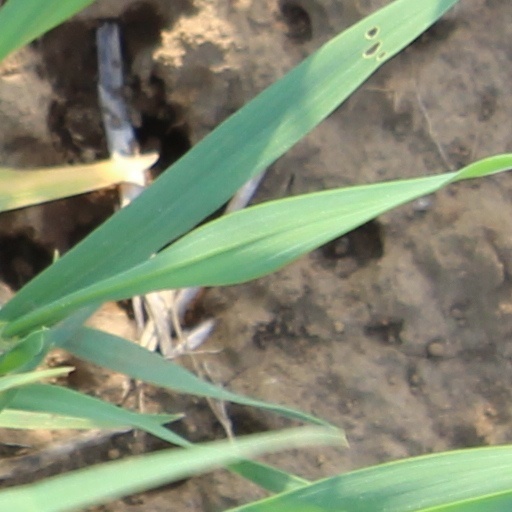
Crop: wheat